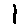
Label: 1